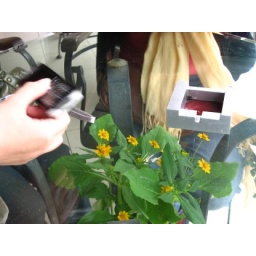
IMG_0534 There r flowers under d table =D